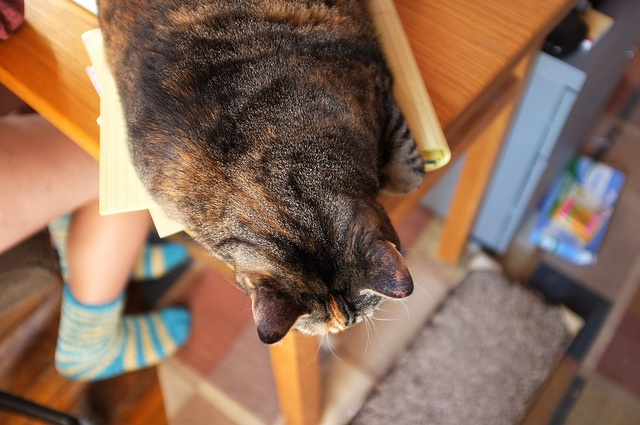
The top of the head of a cat looking down at the carpet.
A cat sitting on top of a wooden desk near a girl with blue and yellow socks.
A cat on a book at the corner edge of a table.
A tabby cat on a table looking down at the floor.
A cat sitting on a table looking down at the floor.